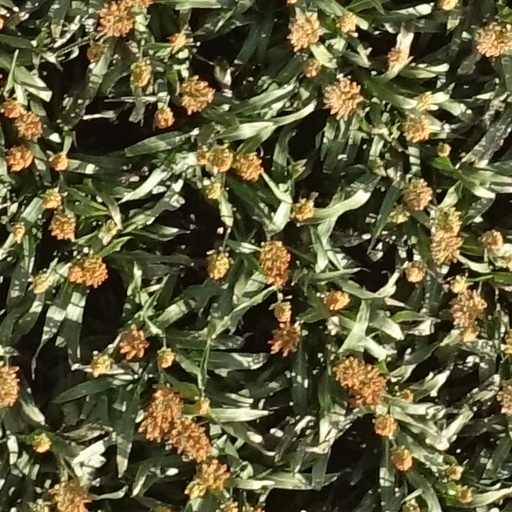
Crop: sorghum